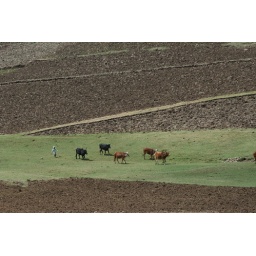
On top of Tossa, the mountain above my town of Dessie. A young farmer boy and his driven cattle.